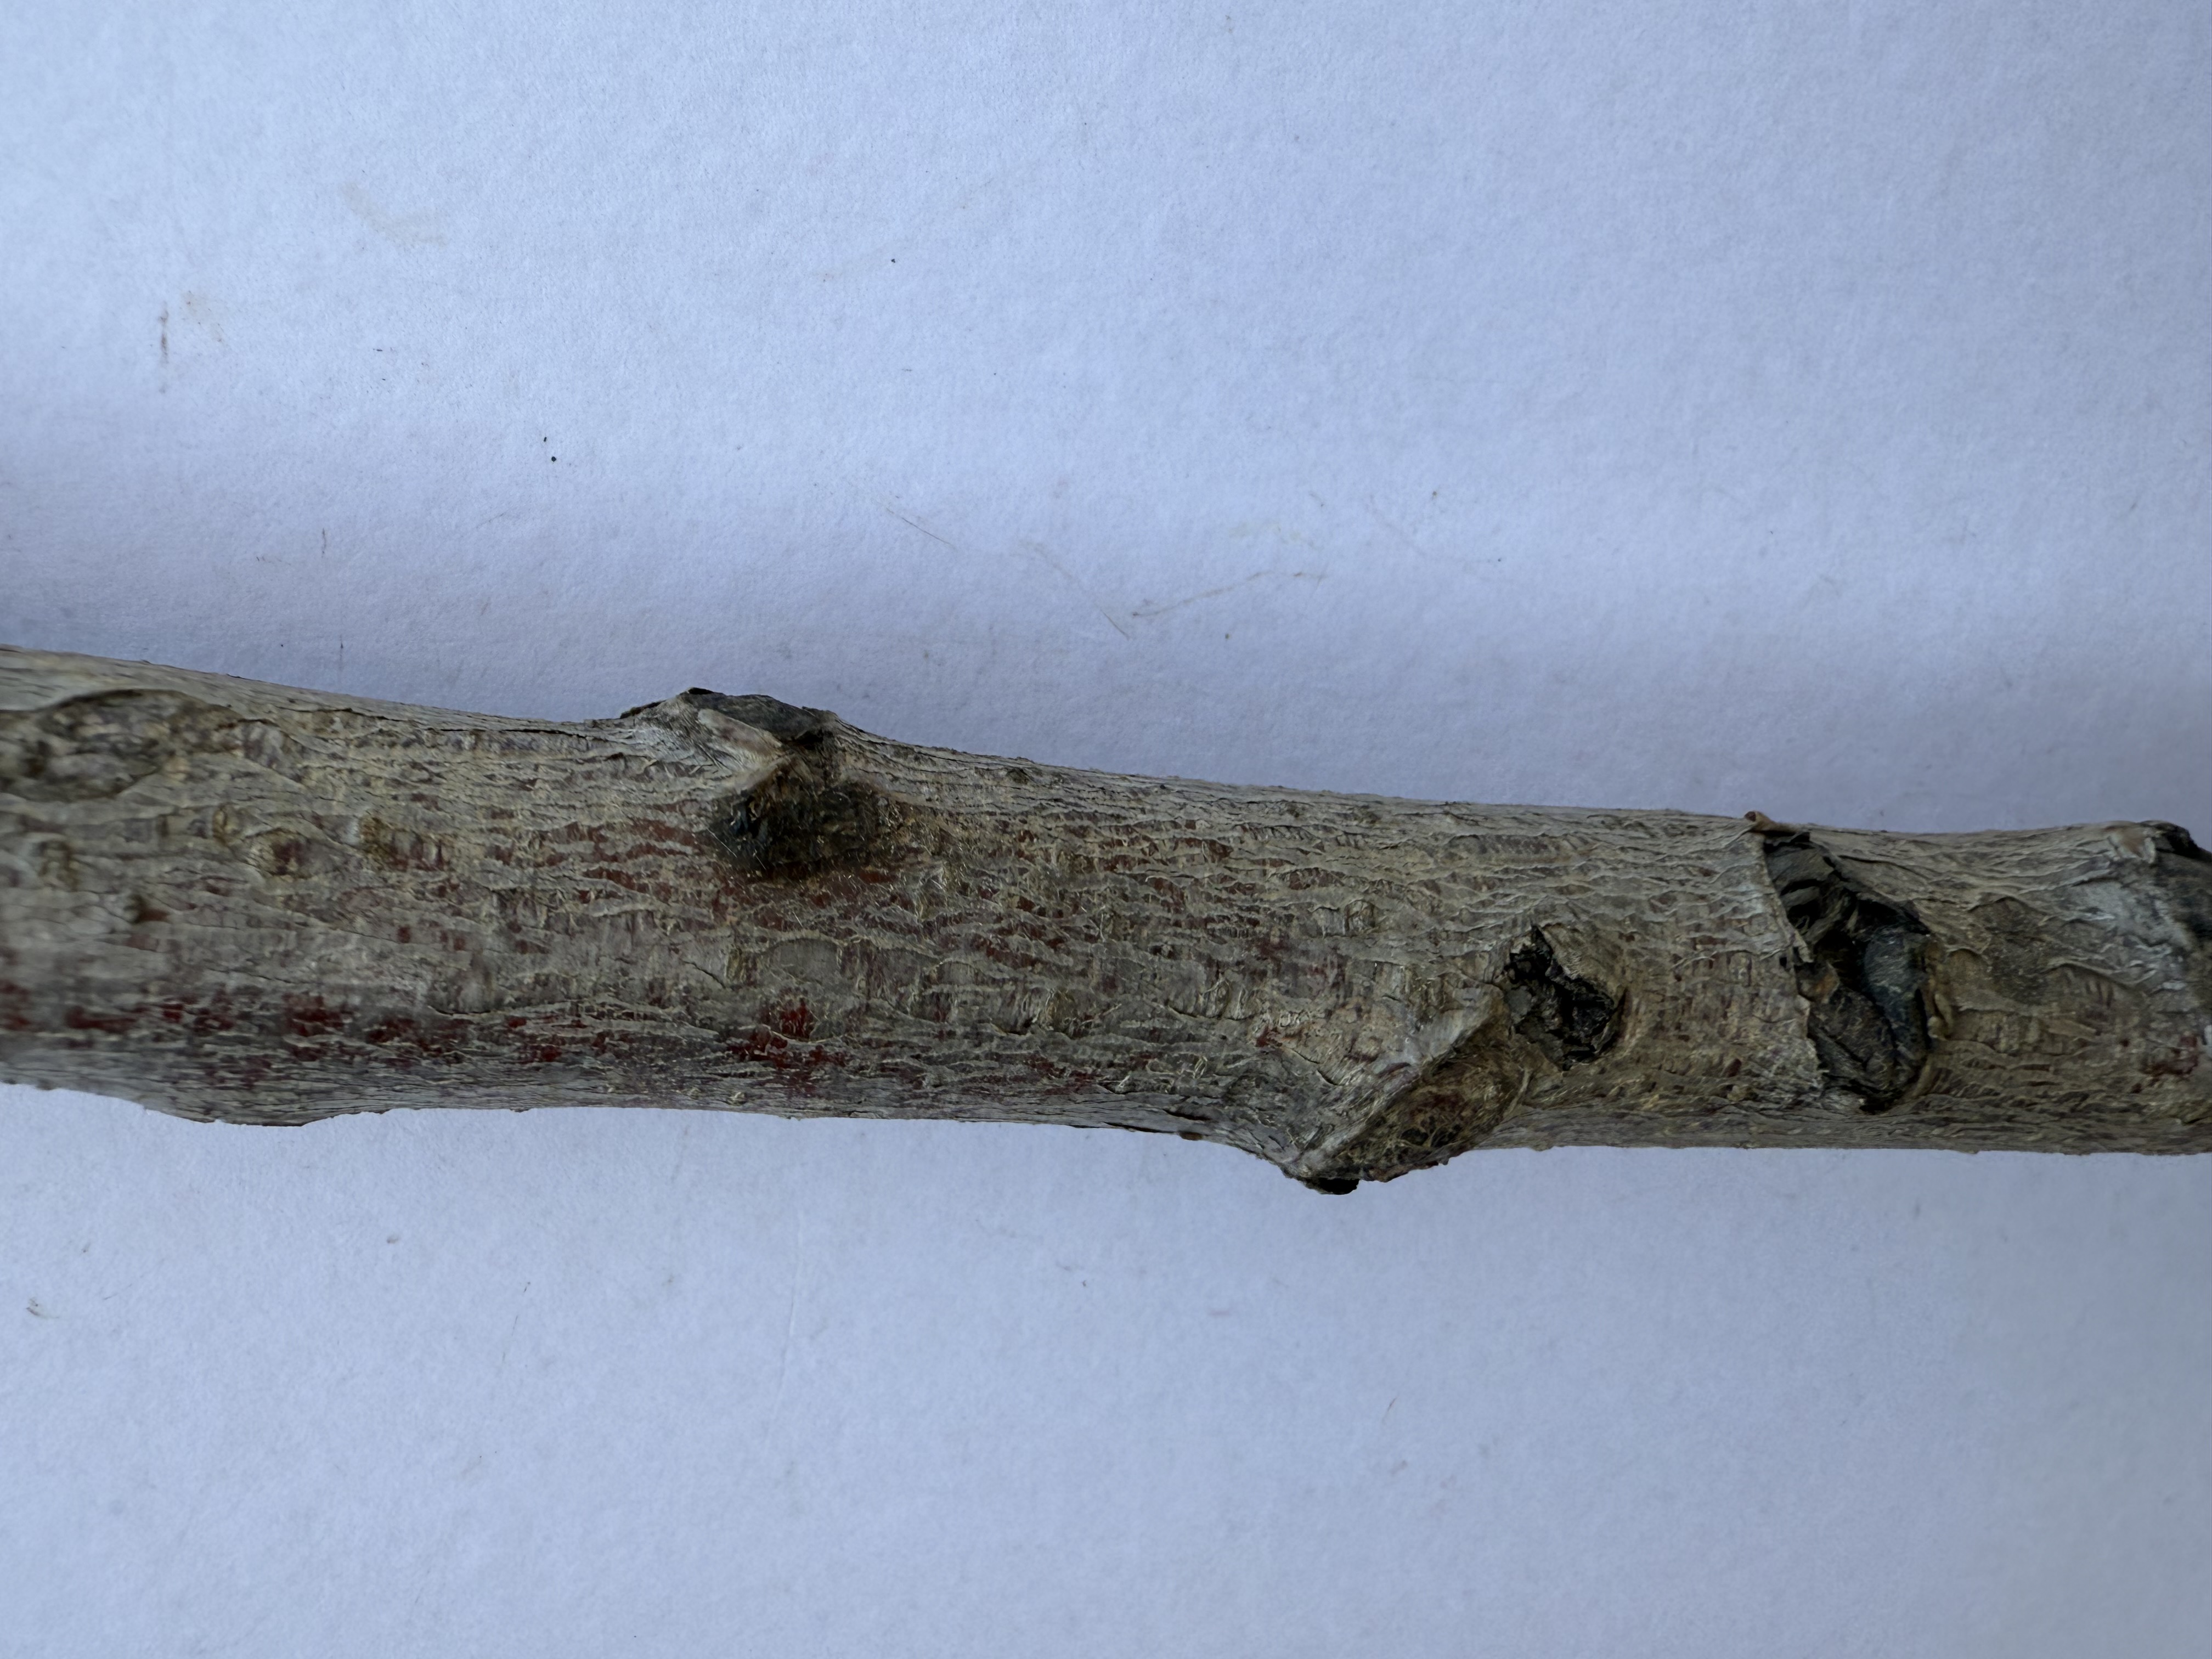
Variety: Red Haven Peach